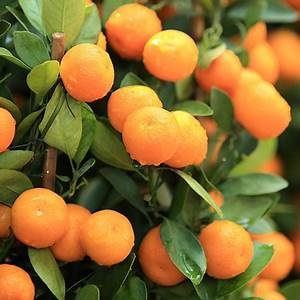
Label: mandarine